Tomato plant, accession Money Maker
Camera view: tilt-top (135 deg); turntable rotation: 90 degrees
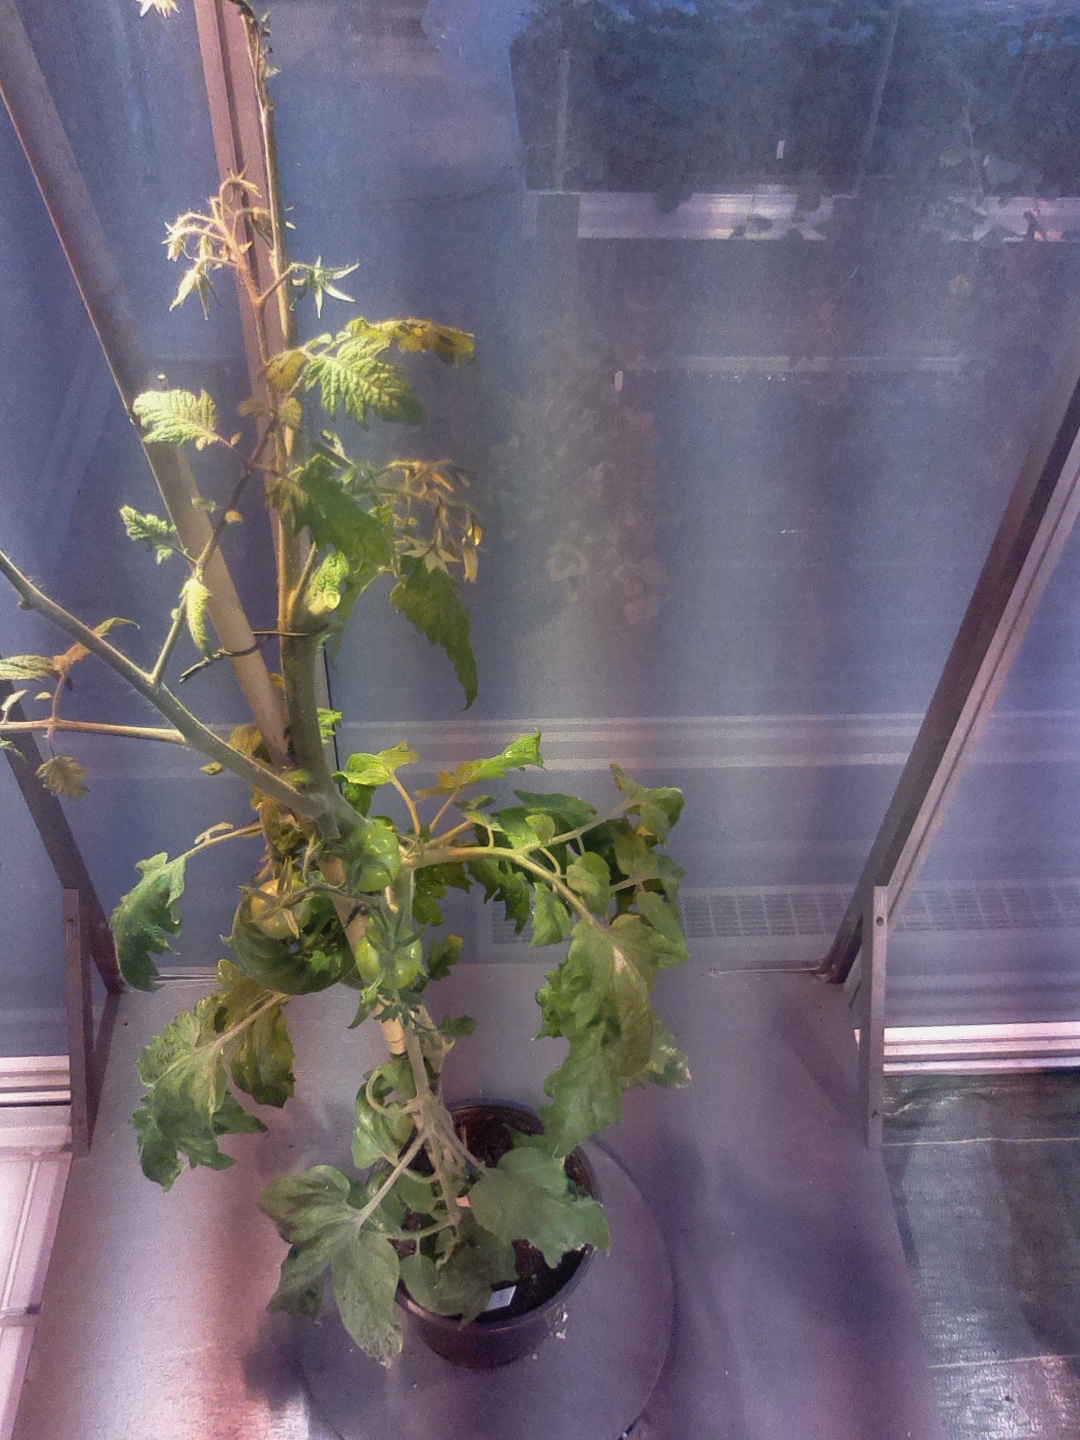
BBCH growth stage 74: 40%-50% of final fruit size